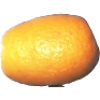
Label: Kumquats 1